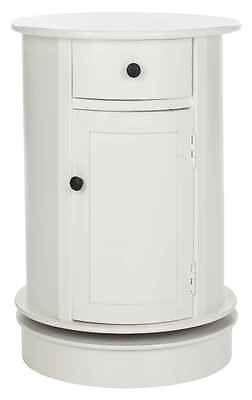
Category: cabinet